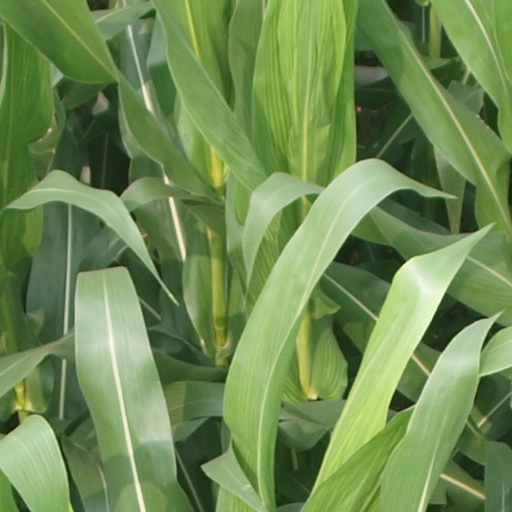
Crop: maize; corn